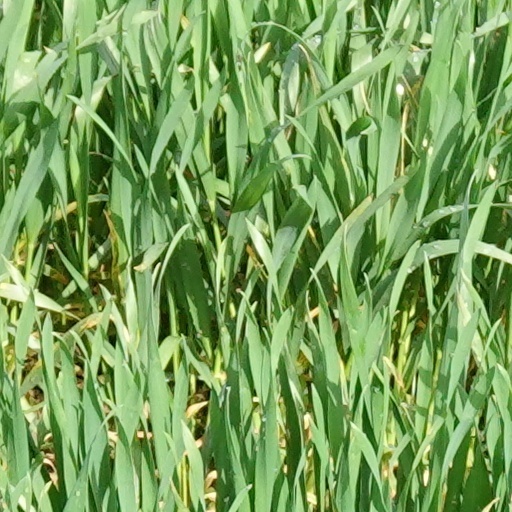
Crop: wheat